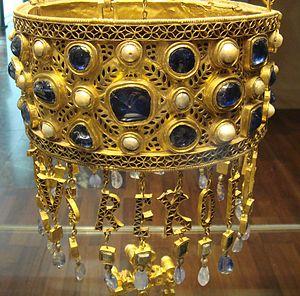
L’Hispanie est le nom donné par les Romains à la péninsule Ibérique. Depuis le XVᵉ siècle l’Hispanie est l’hôte des États modernes espagnol et portugais.
Les Wisigoths ou Tervinges étaient un peuple germanique issu des Goths. Les Wisigoths sont ceux qui, migrant depuis la région de la mer Noire, s'installèrent vers 270-275 dans la province romaine abandonnée de Dacie, au sein de l'Empire romain, alors que les Ostrogoths s'installèrent, pour leur part, en Sarmatie. Les Wisigoths migrèrent à nouveau vers l'ouest dès 376 et vécurent au sein de l'Empire romain d'Occident, en Hispanie et en Aquitaine. Les Ostrogoths, eux, migrèrent aussi vers l'ouest, mais plus tard que les Wisigoths, et vécurent en Italie. Wisigoths et Ostrogoths sont classés dans la branche ostique des peuples germaniques. Après la chute de l'Empire romain d'Occident, les Wisigoths ont continué pendant près de 250 ans à jouer un rôle important en Europe occidentale. C'est l'un des peuples barbares les plus prestigieux d'Europe, tant par sa longue histoire et ses origines mythiques, que par les traces qu'il laissa longtemps dans les esprits.
Récarède, héritier du royaume wisigoth et roi de 586 à 601, fut converti au catholicisme en 587 par Léandre de Séville, et il imposa cette religion à tous ses sujets au cours du IIIe concile de Tolède de 589.